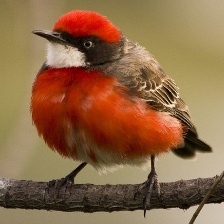
Species: CRIMSON CHAT
Scientific name: EPTHIANURA TRICOLOR